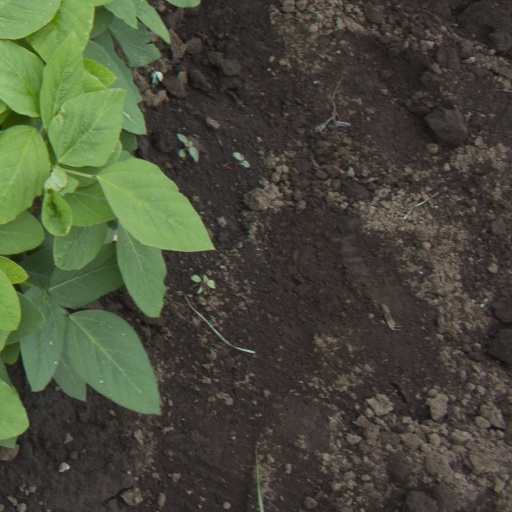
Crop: soybean